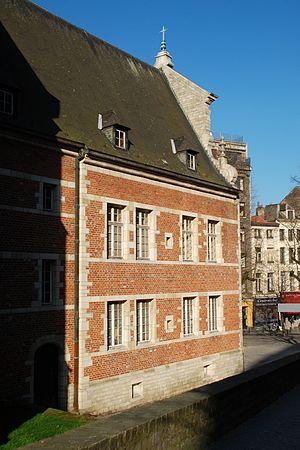
Belgique - Bruxelles - Chapelle Sainte-Anne de Bruxelles
La chapelle Sainte-Anne est un ancien édifice religieux catholique de Bruxelles.